Inday Will Always Love You

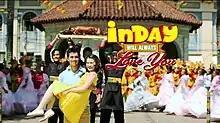
Title card

Inday Will Always Love You (international title: "Happy Together") is a 2018 Philippine television drama romance comedy series broadcast by GMA Network. Directed by Monti Puno Parungao and Rember Gelera, it stars Barbie Forteza in the title role. It premiered on May 21, 2018 on the network's Telebabad line up. The series concluded on October 5, 2018 with a total of 100 episodes.